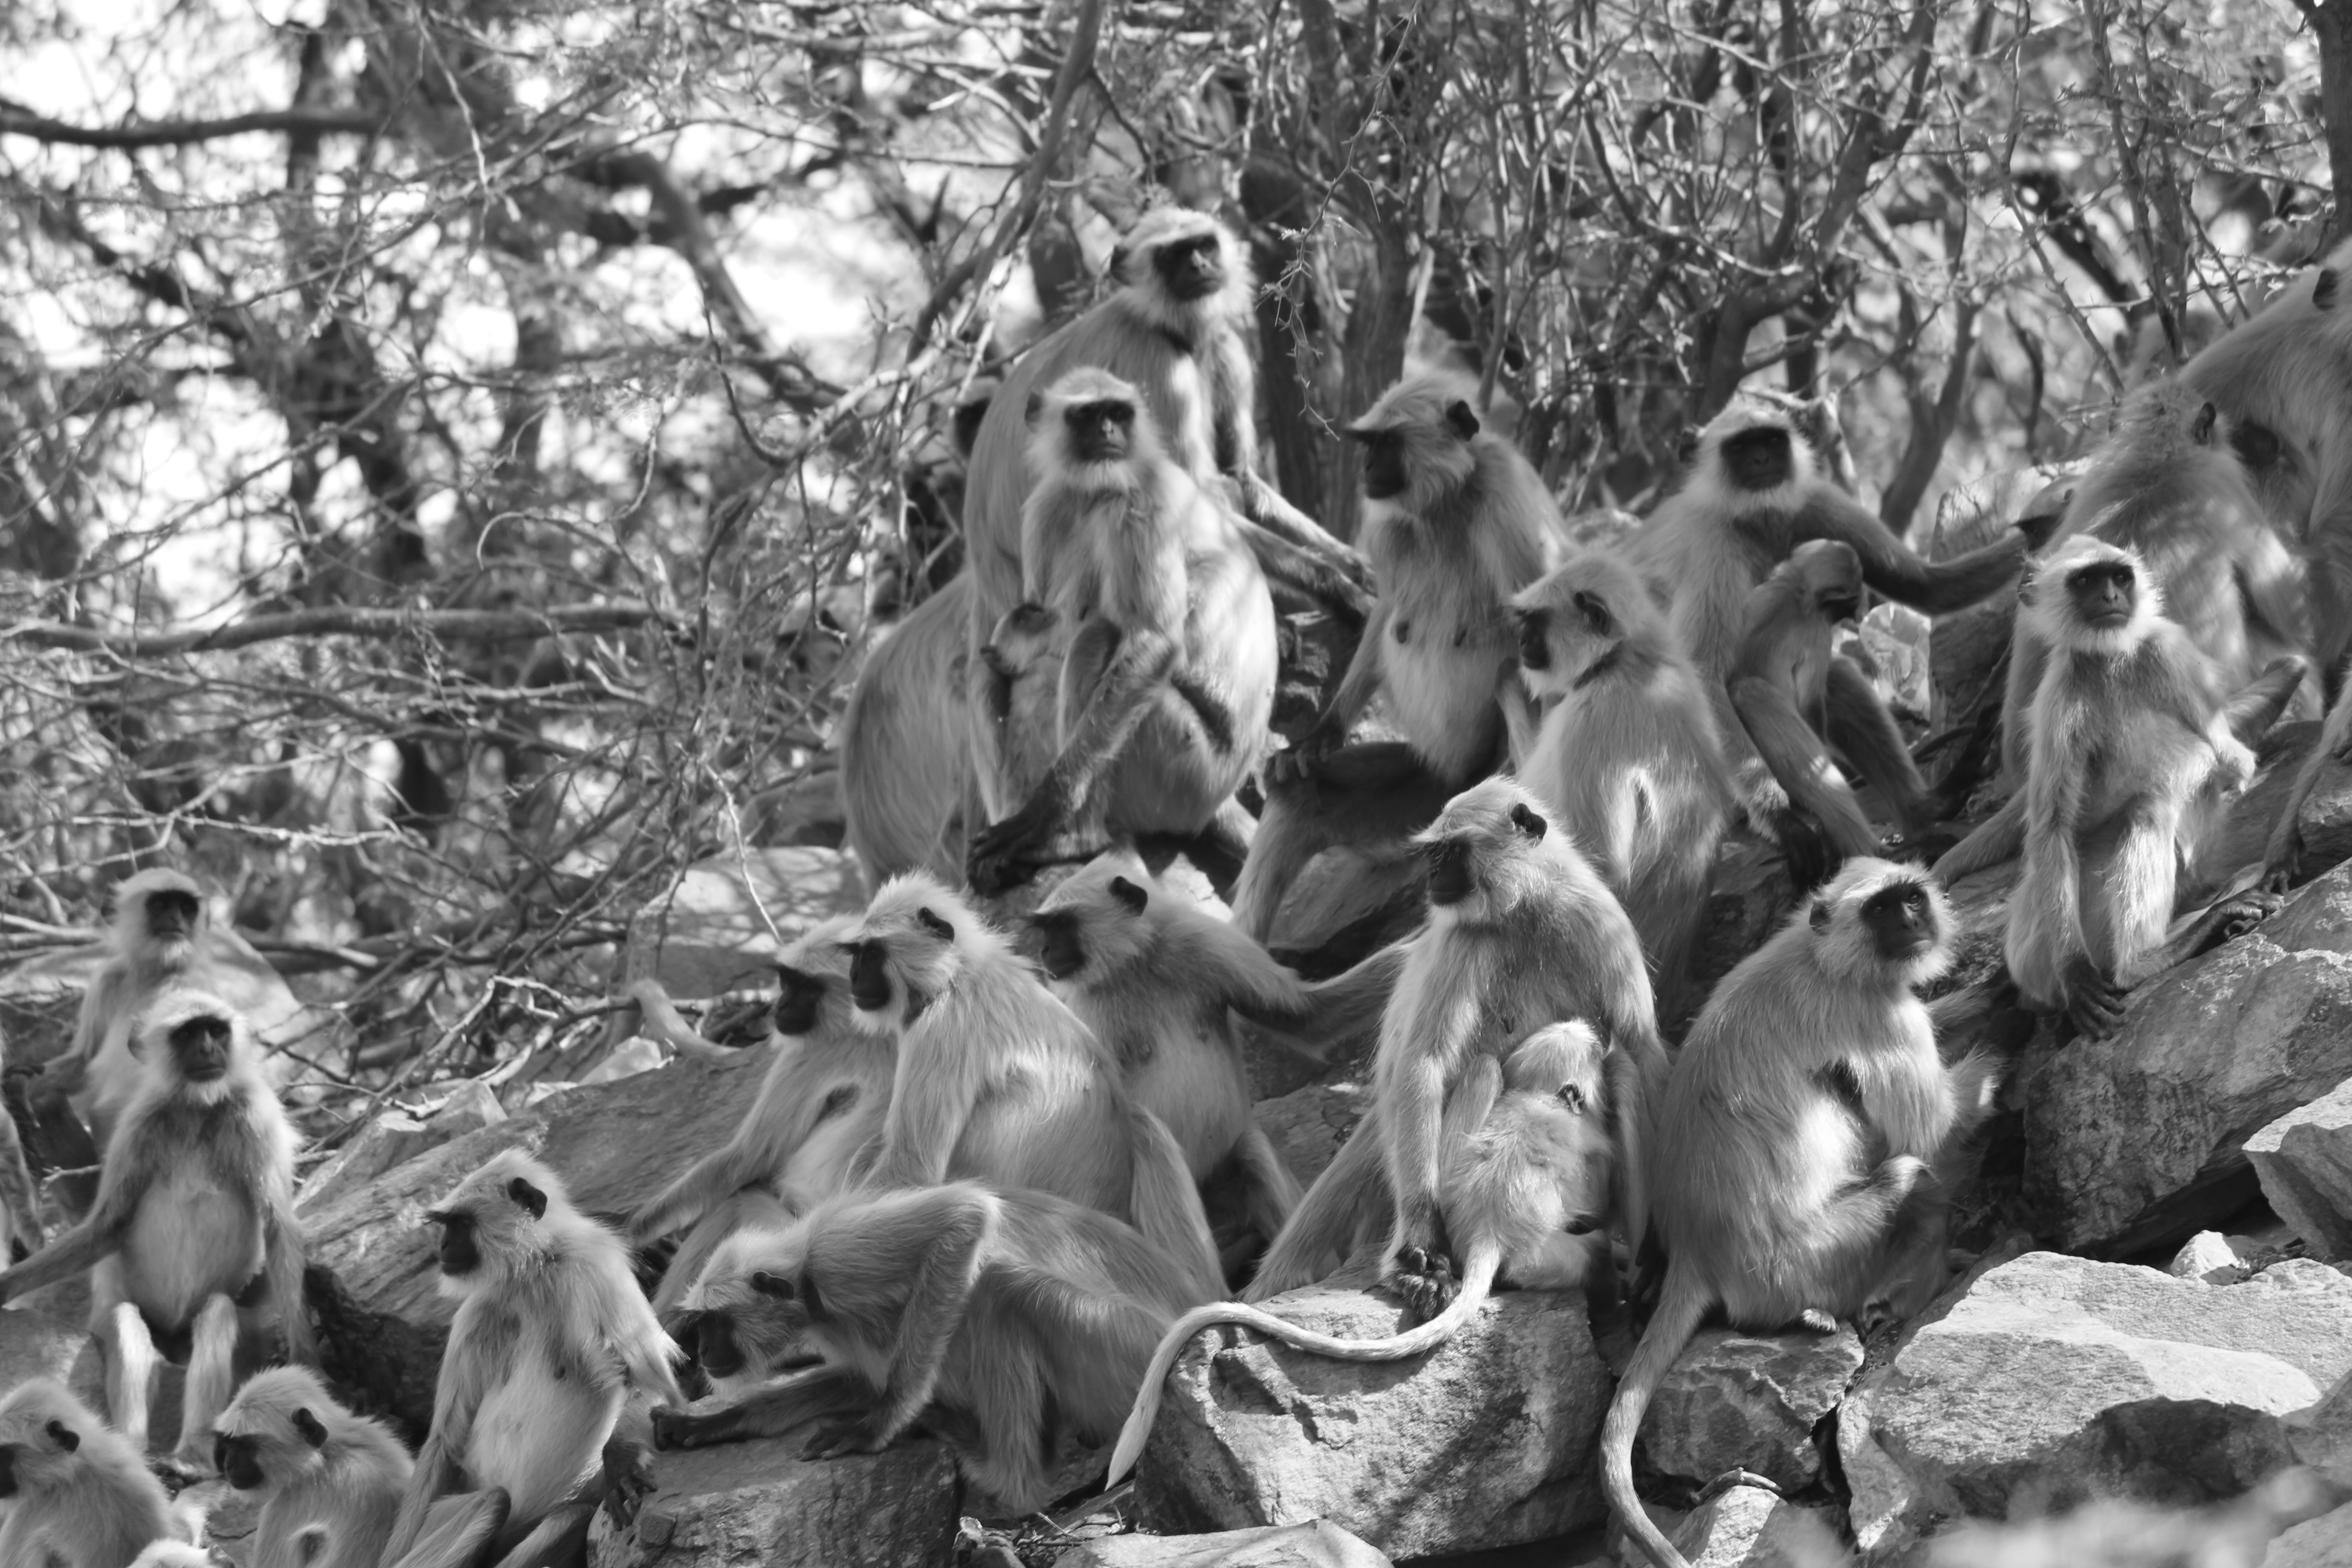
primate, adaptation, herd, terrestrial animal, rhesus macaque, macaque, wildlife